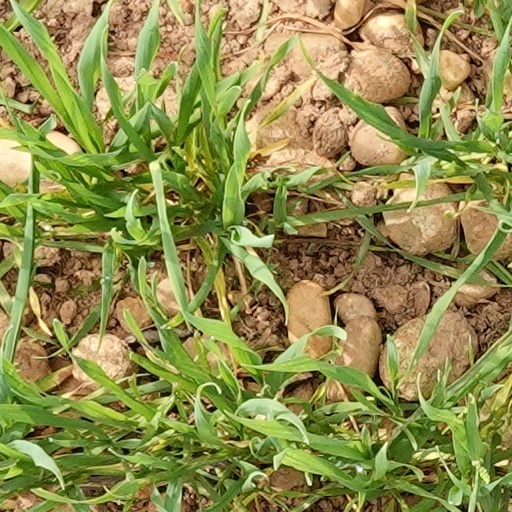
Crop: wheat